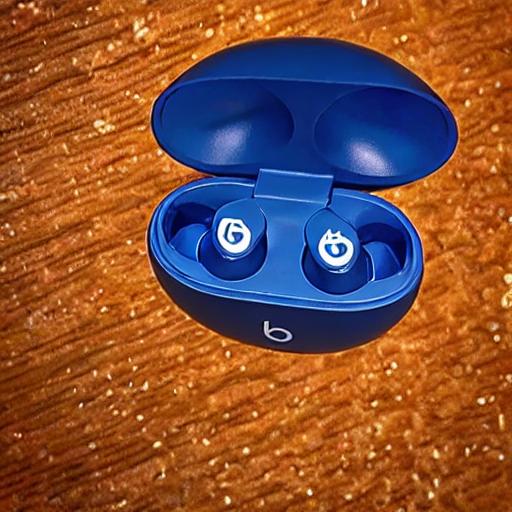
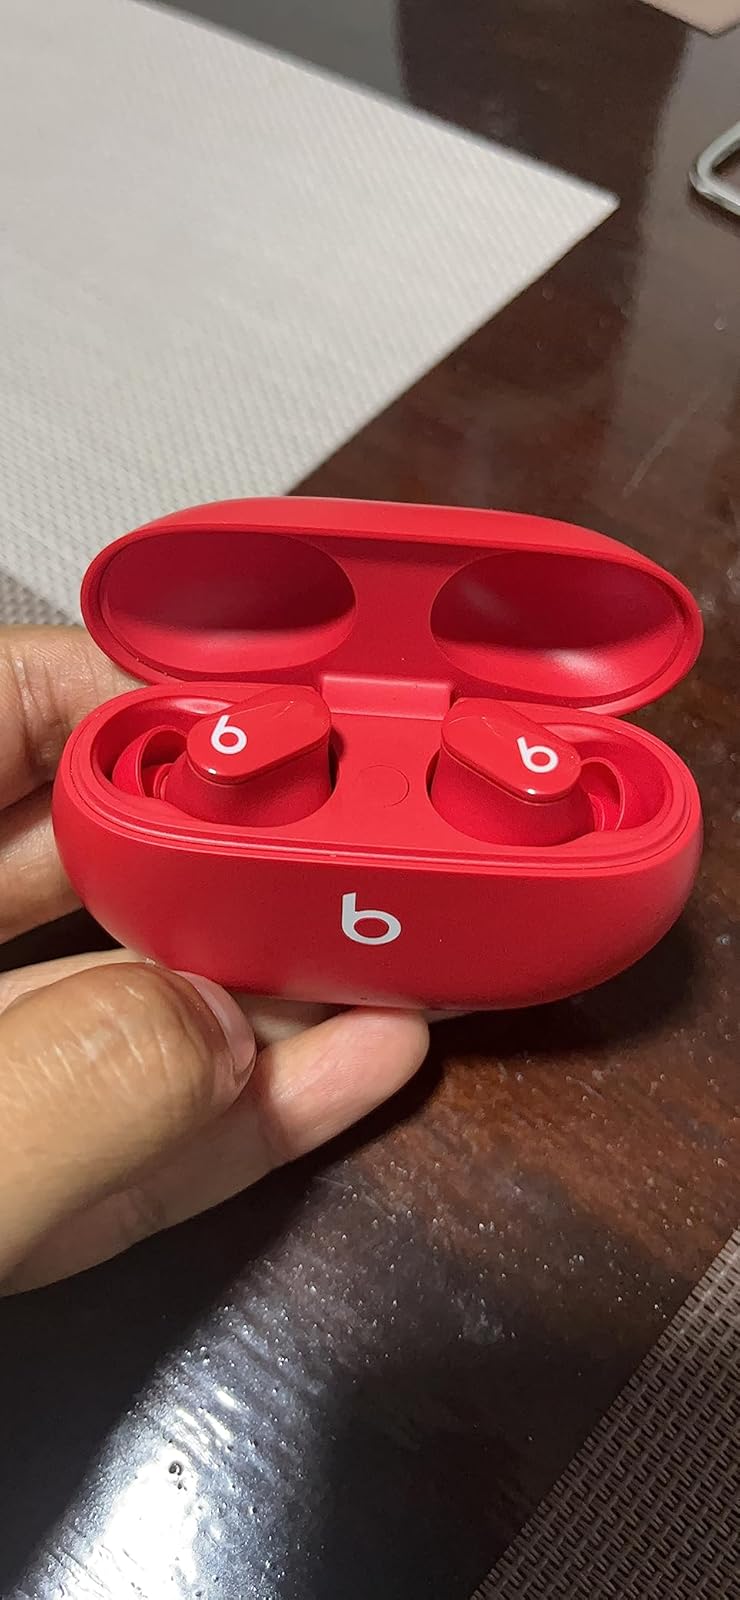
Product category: earbuds
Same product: no